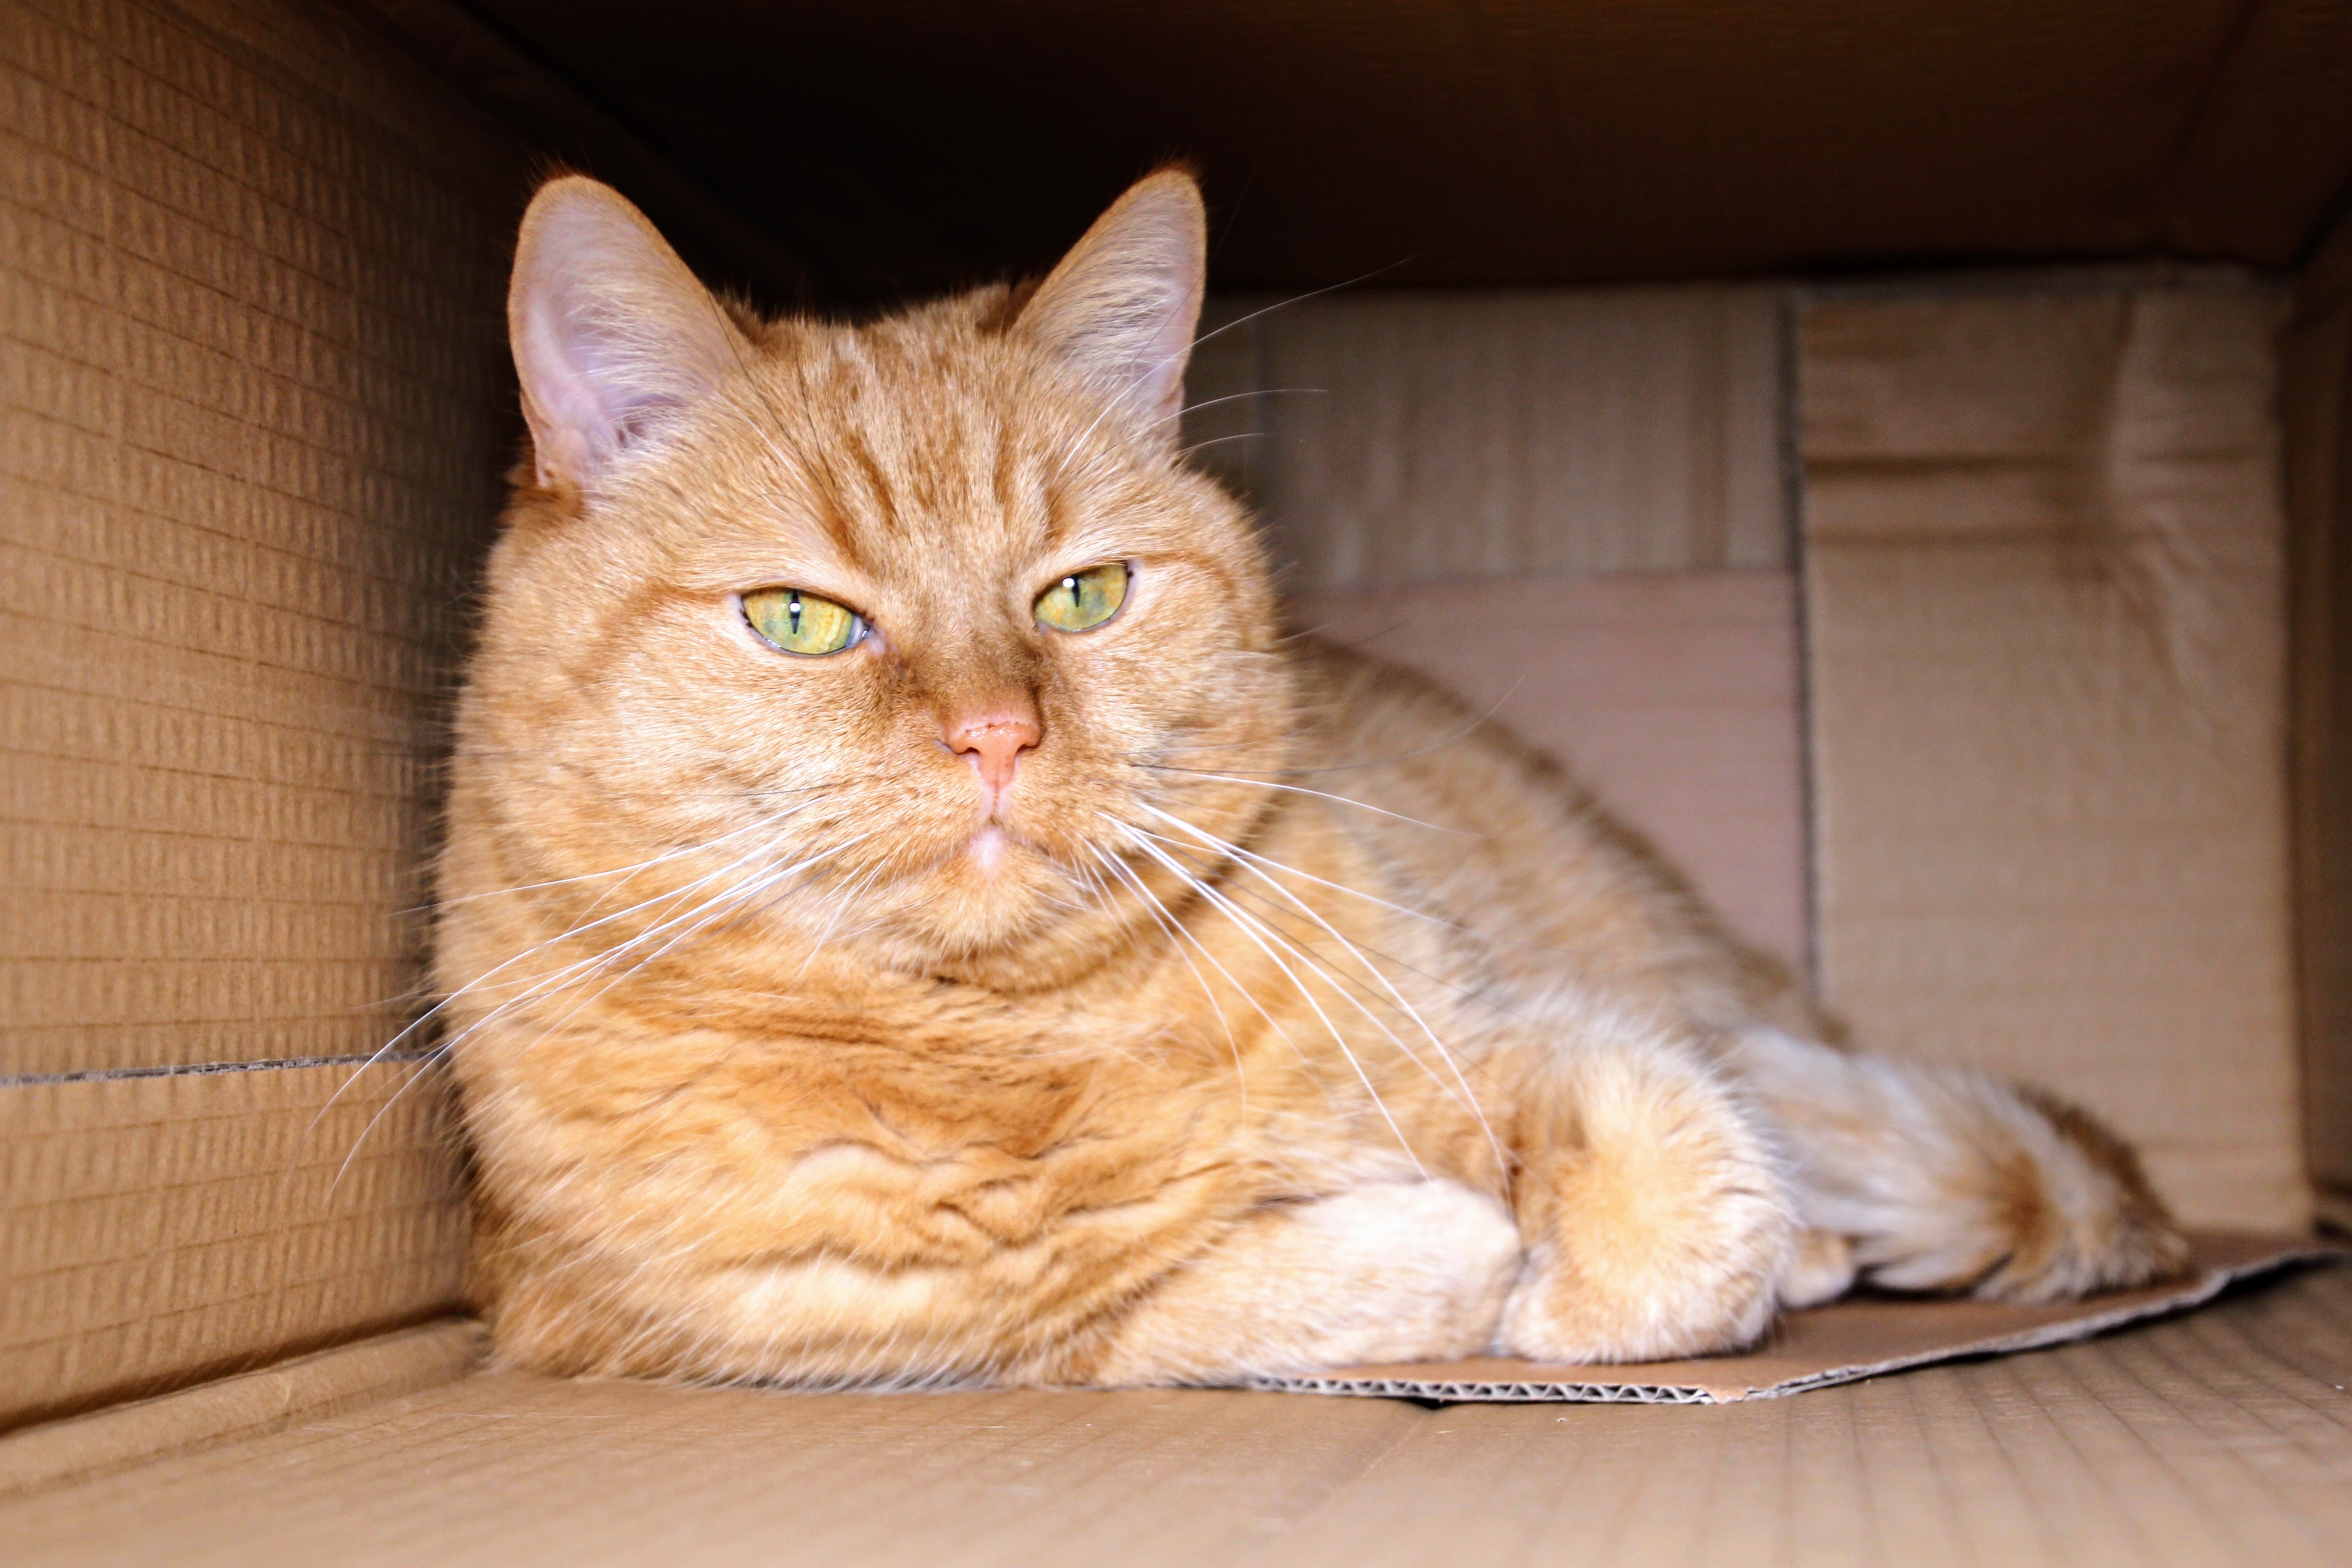
home, pet, kitten, cat, mammal, package, whiskers, vertebrate, cardboard, domestic cat, mackerel, red cat, tabby cat, european shorthair, cardboard box, small to medium sized cats, cat like mammal, carnivoran, domestic short haired cat, pixie bob